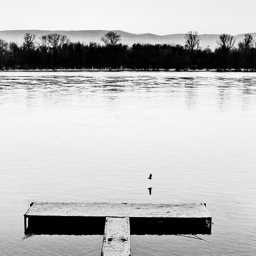
A pier sitting out on a lake near a forest.
A small dock juts out into a lake near the mountains.
A wood dock in front of a river
This is a beautiful picture of a lake with a setting of trees in the distance.
an image of a frozen lake taken during winter